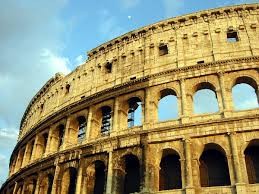
Landmark: Roman Colosseum